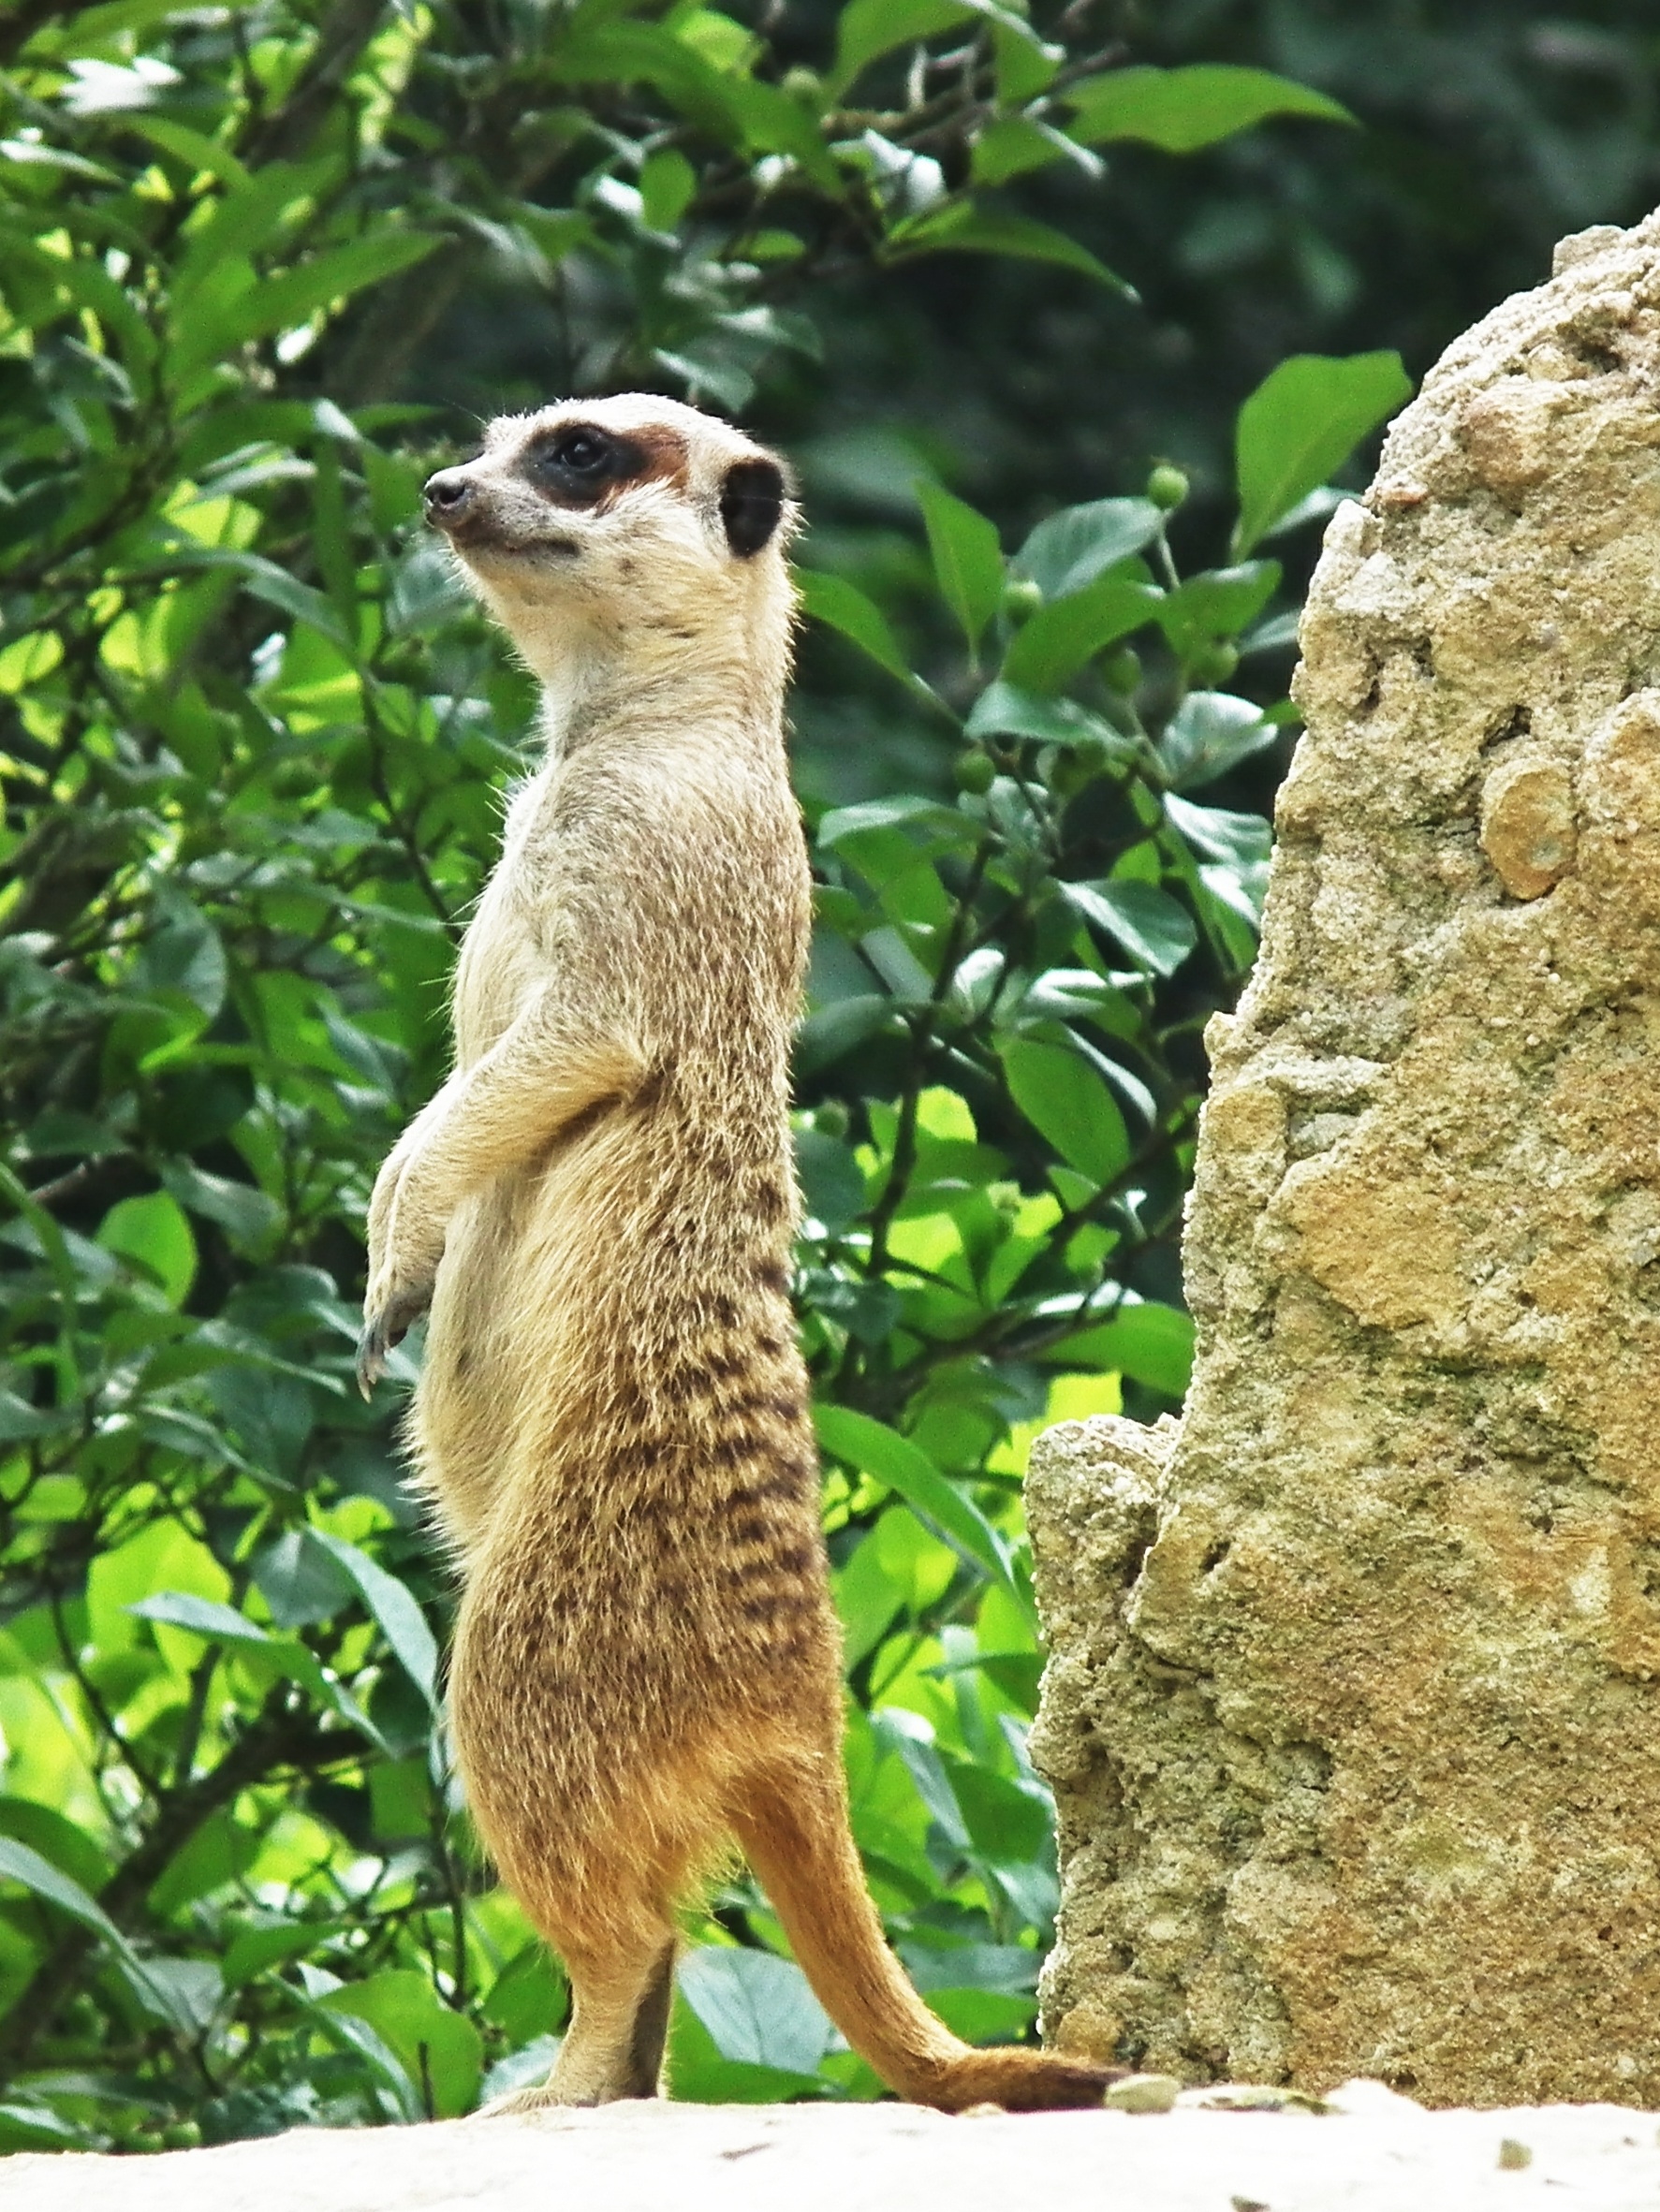
watch, sweet, cute, wildlife, fur, mammal, fauna, upright, stand, animals, vertebrate, meerkat, mongoose, ausschau